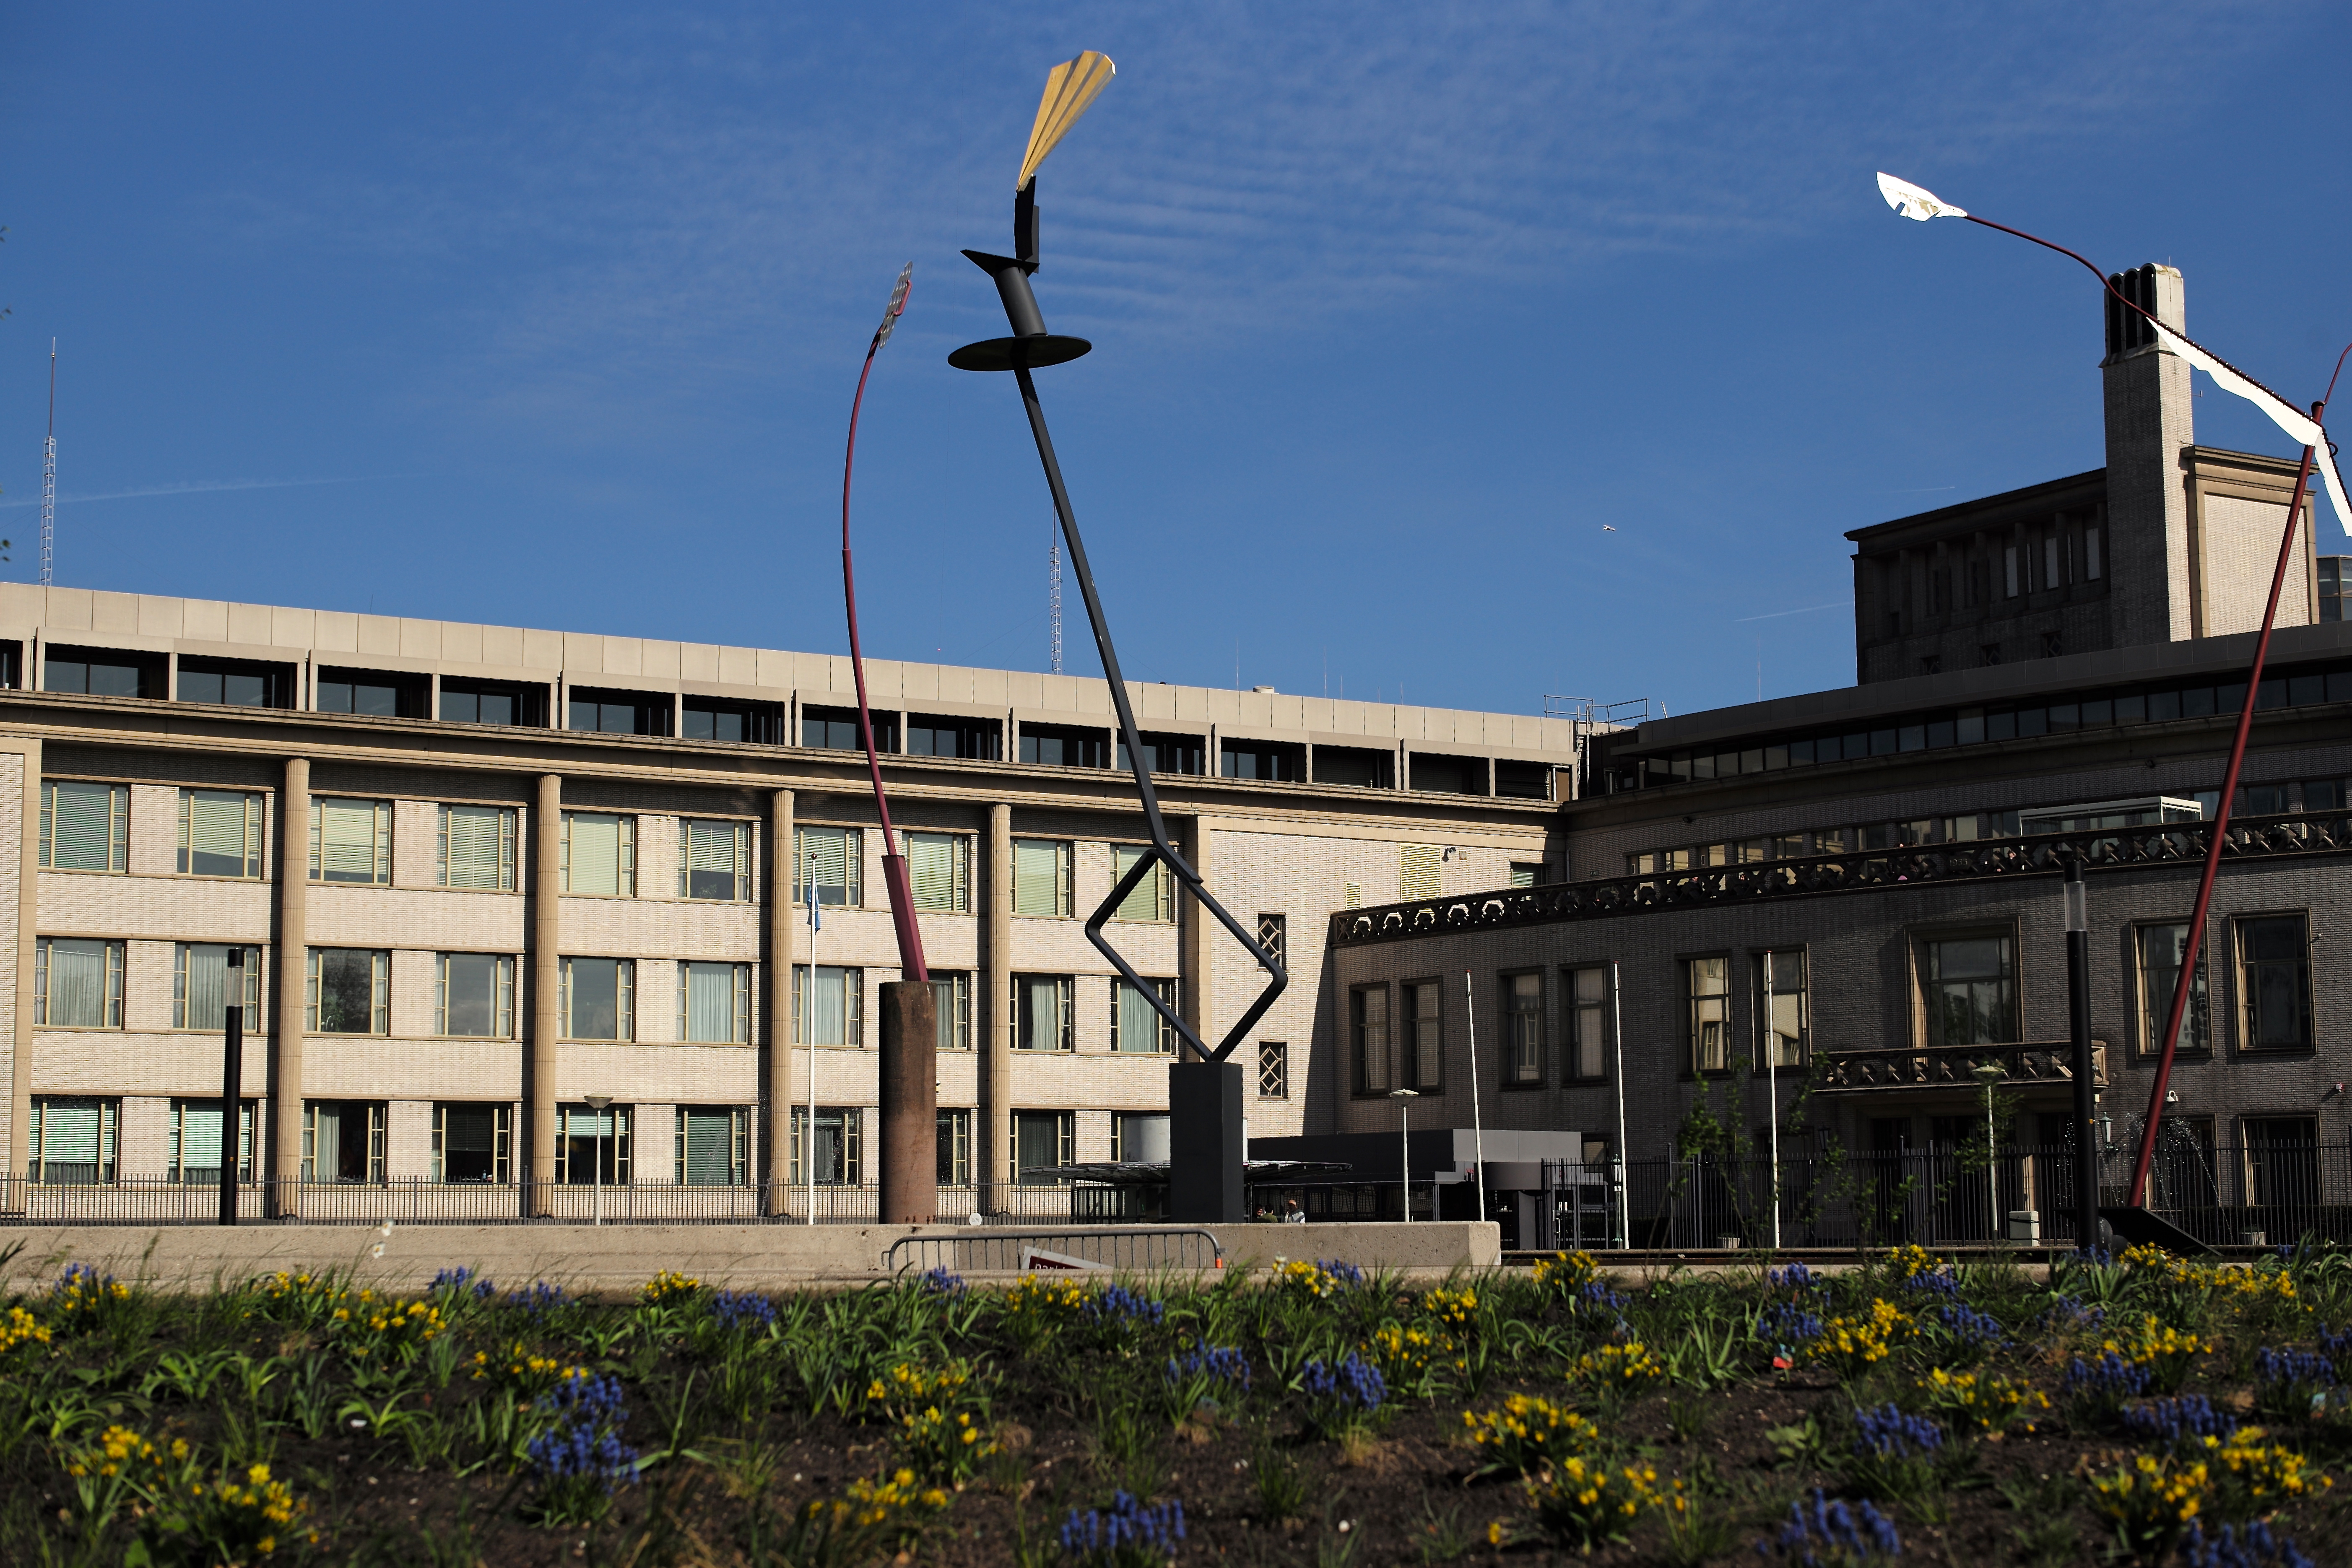
architecture, structure, building, city, cityscape, downtown, plaza, landmark, facade, stadium, tower block, hague, netherlands, justice, school, court, leicam, summilux50f14, typ240, un, unitednations, icty, headquarters, neighbourhood, urban area, residential area, human settlement, sport venue